Resurrection Mary

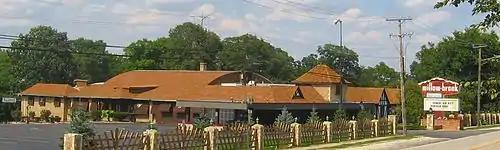
The Willowbrook Ballroom, formerly the Oh Henry Ballroom, in Willow Springs, Illinois

The story goes that Mary had spent the evening dancing with a boyfriend at the Oh Henry Ballroom. At some point, they got into an argument and Mary stormed out. She left the ballroom and started walking up Archer Avenue. She had not gone far when she was struck and killed by a hit-and-run driver, who fled the scene, leaving Mary to die. Her parents found her and were grief-stricken at the sight of her dead body. They buried her in Resurrection Cemetery, wearing a beautiful white dancing dress and matching dancing shoes. The hit-and-run driver was never found.